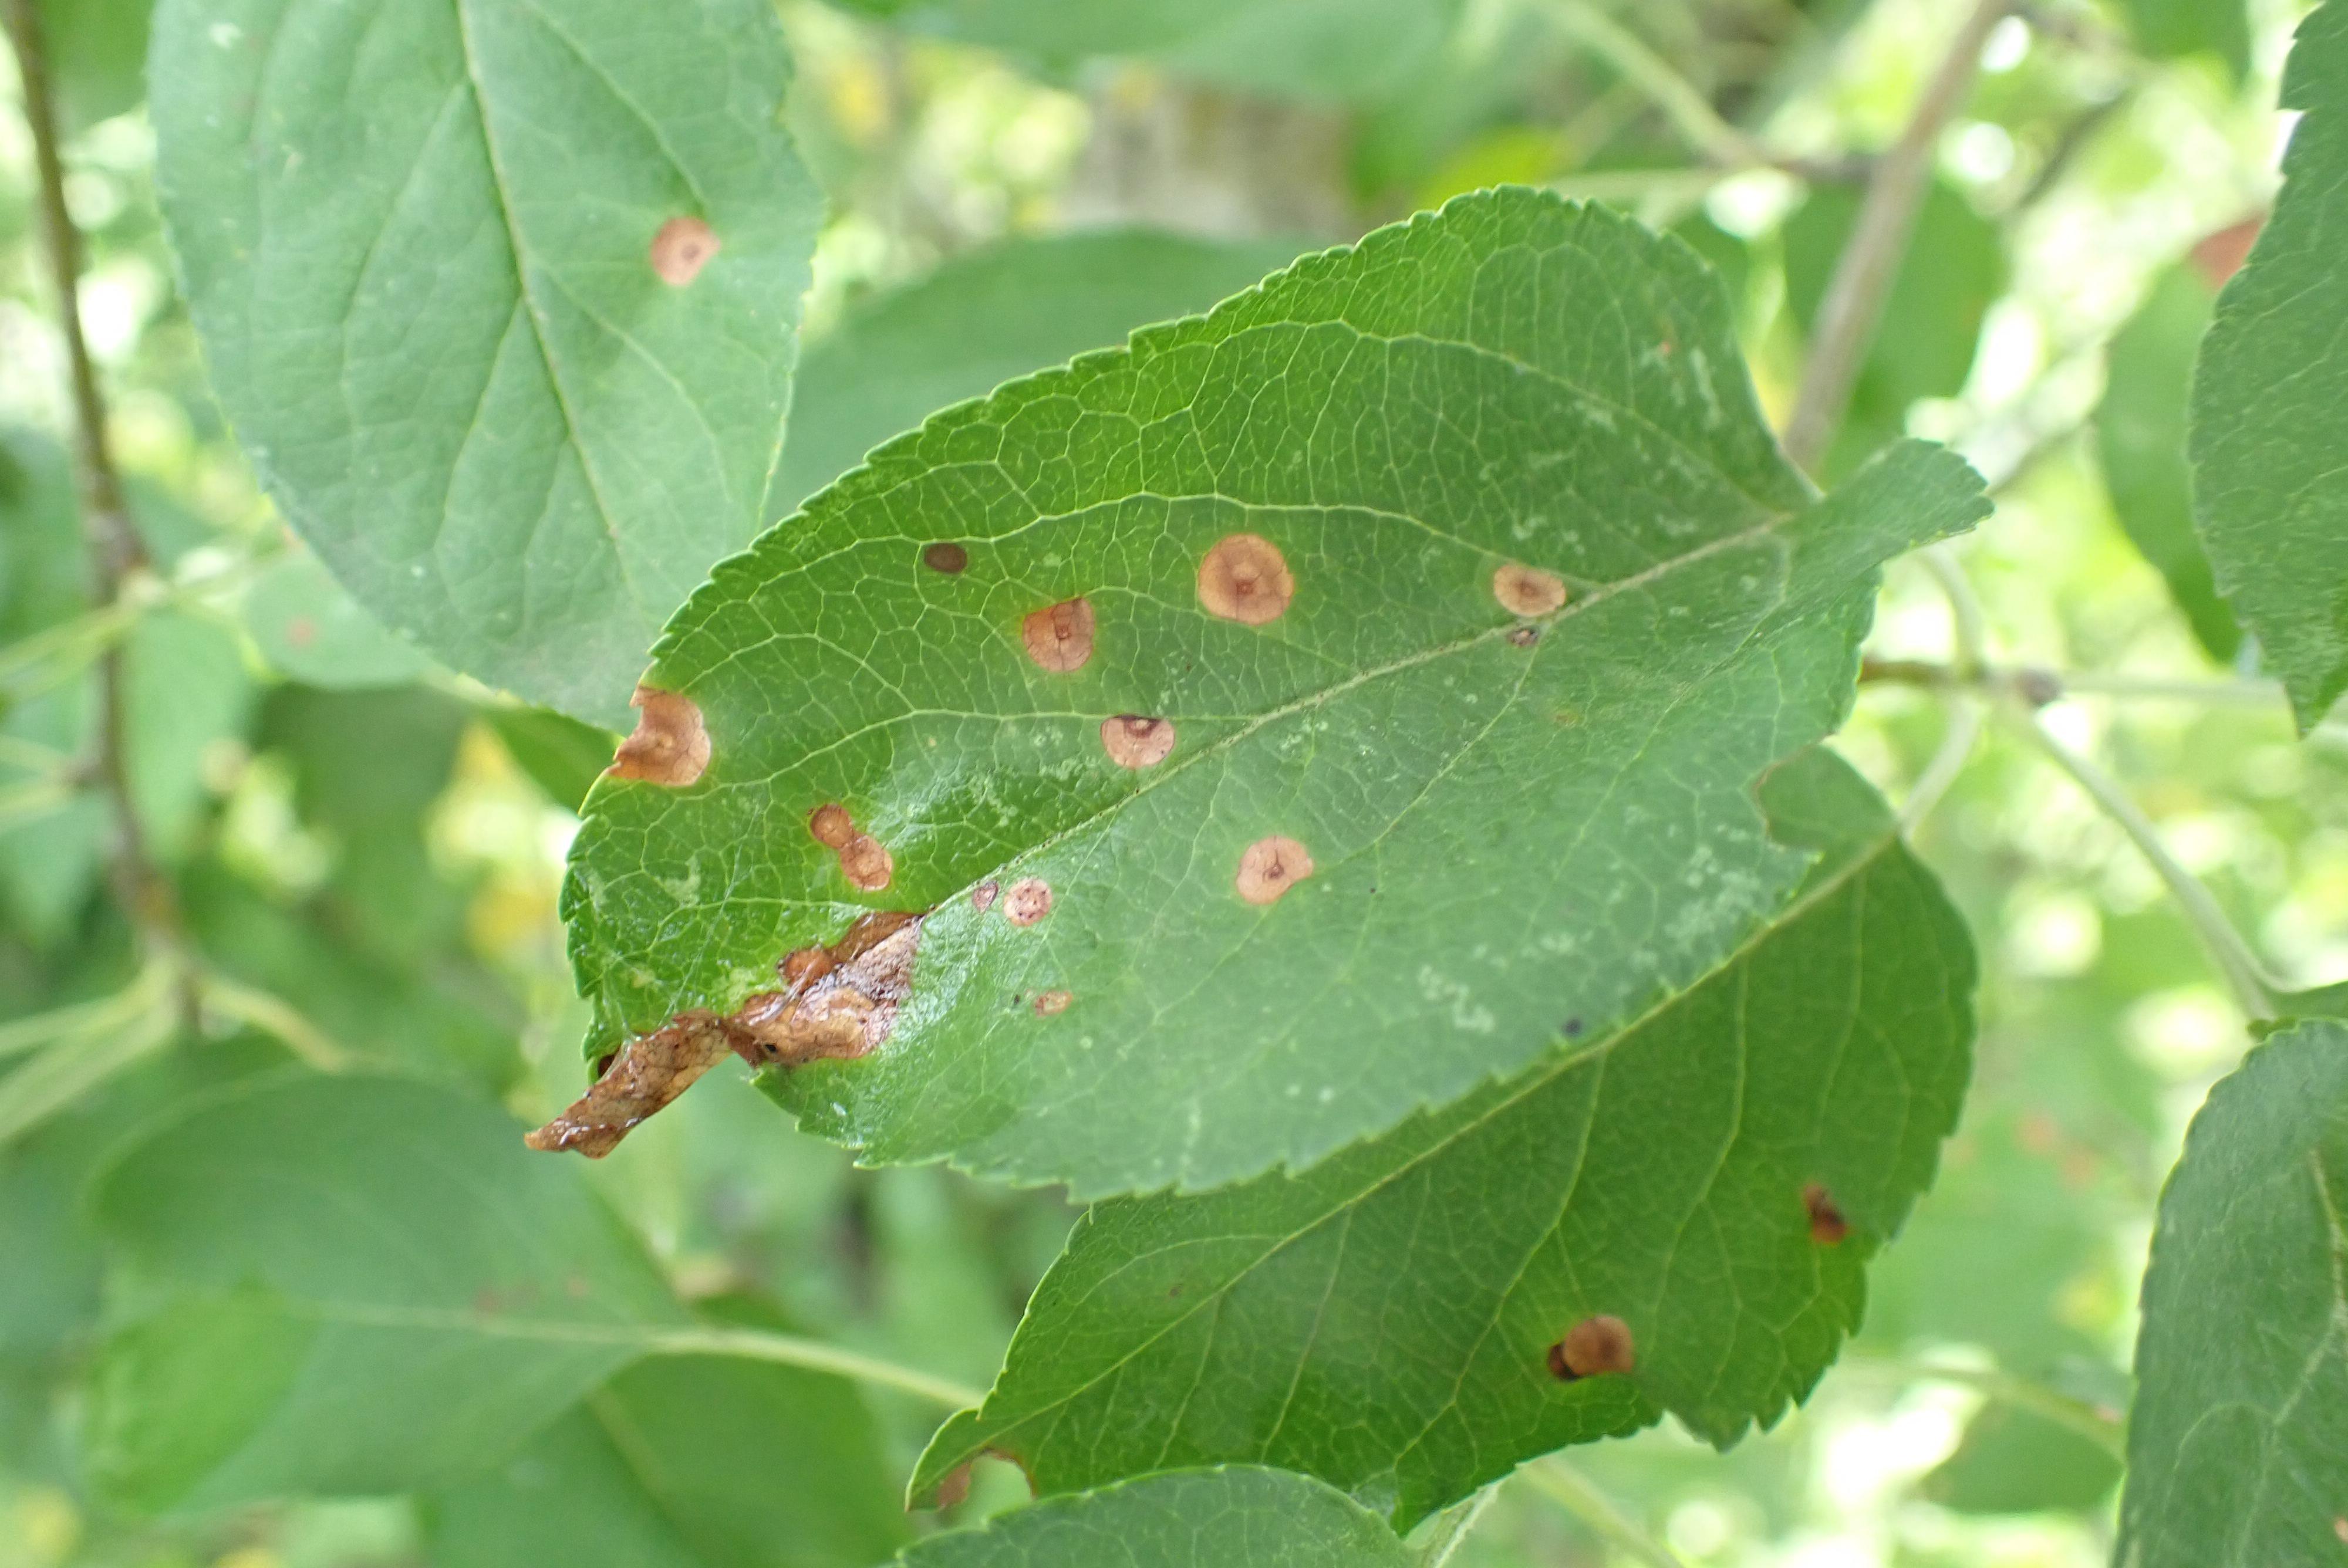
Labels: frog_eye_leaf_spot